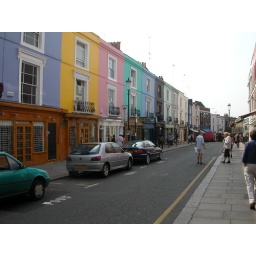
colorful building in london